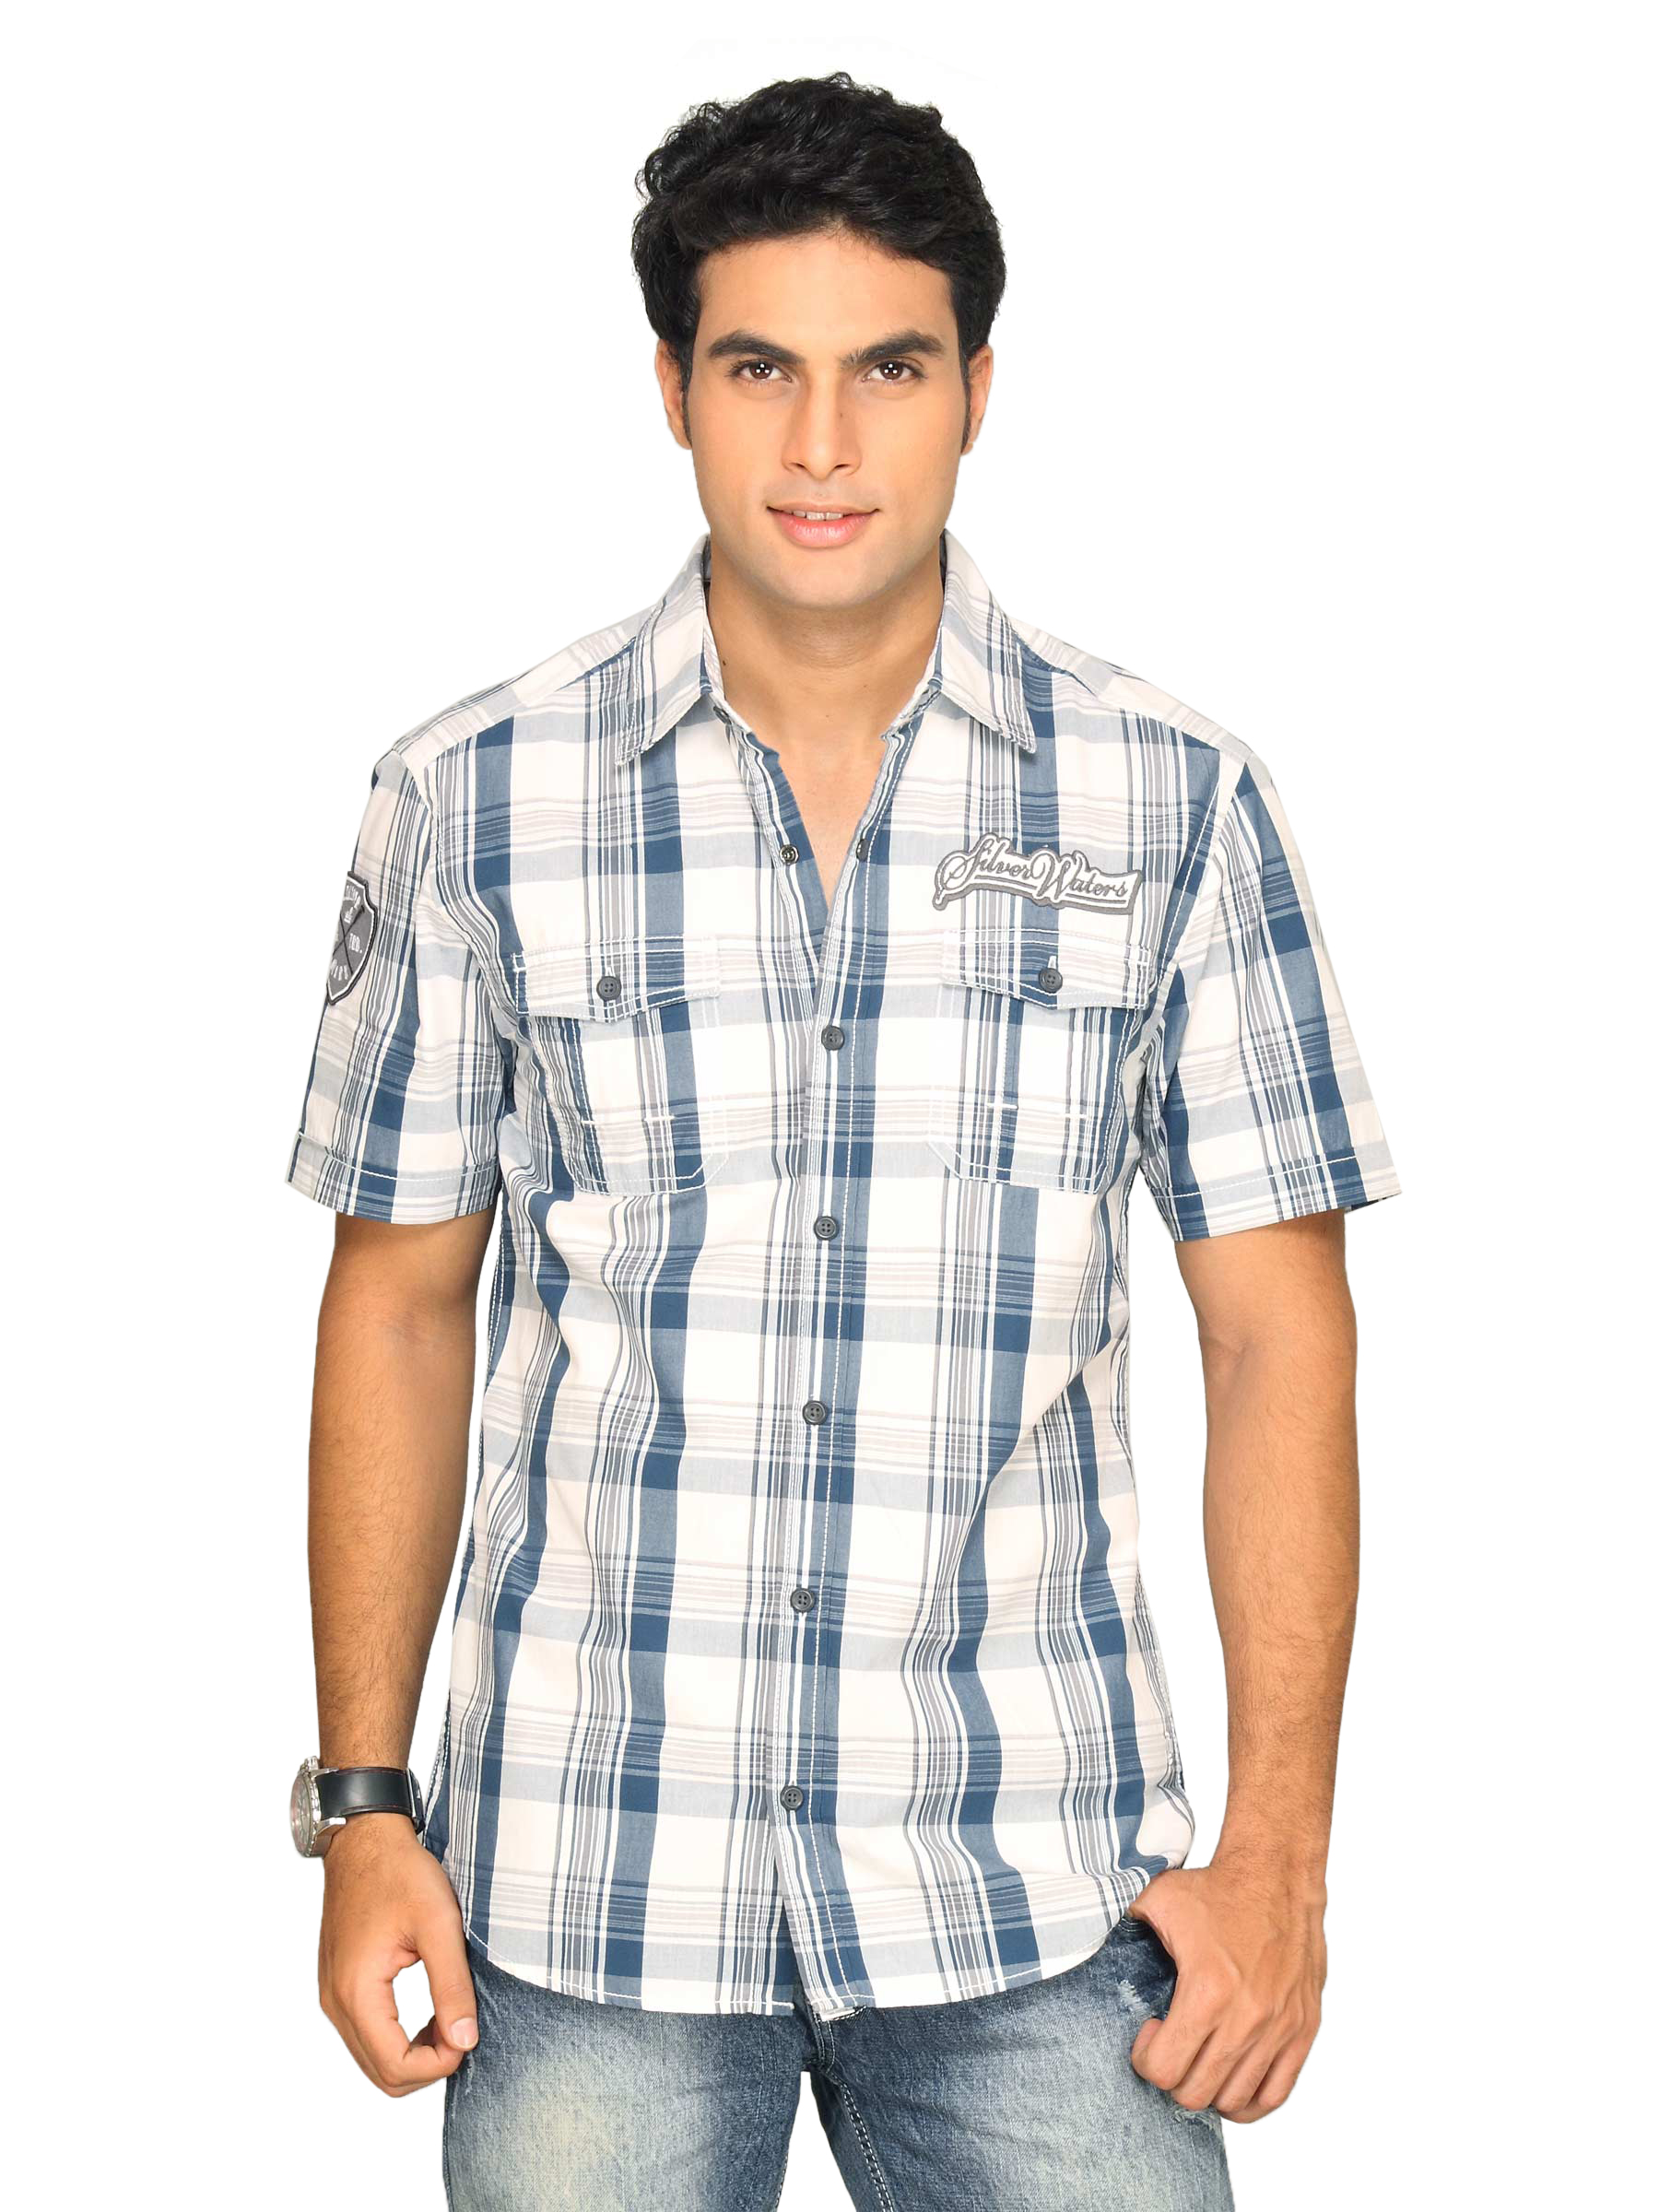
s.Oliver Men White & Blue Check Shirt
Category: Apparel / Topwear / Shirts
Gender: Men
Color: Blue
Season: Summer 2011
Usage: Casual